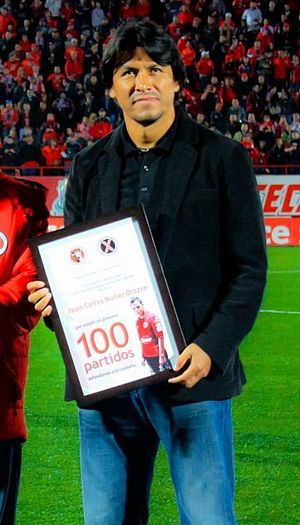
Claudio Suárez
Suárez i 2012
Luis Claudio Suárez Sánchez er en tidligere mexicansk fodboldspiller Kejseren)